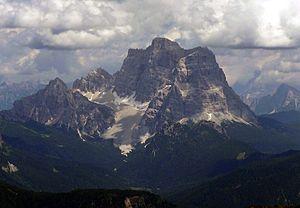
Les Dolomites constituent un massif montagneux des Préalpes orientales méridionales qui s'élève en Italie, à part environ égale entre le Trentin-Haut-Adige et la Vénétie. Il culmine à 3 343 mètres d'altitude à la Marmolada. Massif à géomorphologie bigarrée, il est caractérisé par une abondance de dolomie, roche sédimentaire carbonatée.